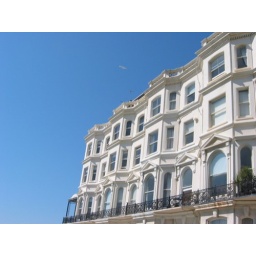
some building in hove near the beach